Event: Ecuador Earthquake
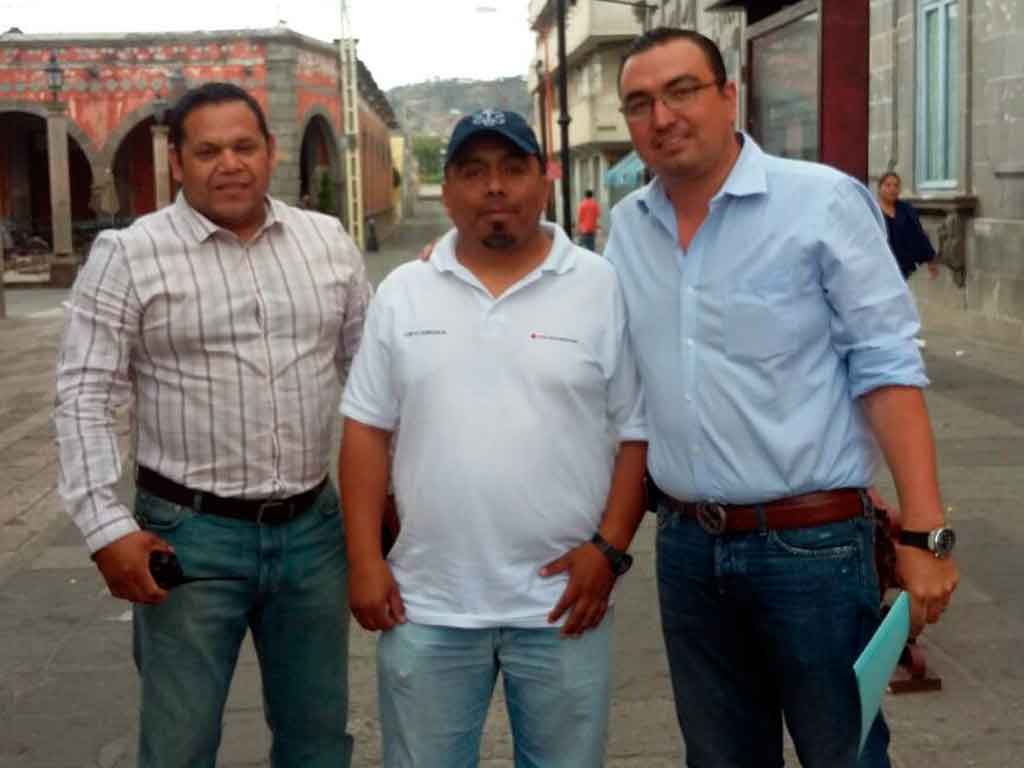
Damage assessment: no_damage